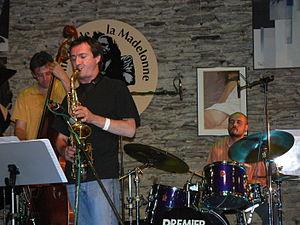
L'ensemble Stéphane Mercier Quartette au Jazz &amp
Le Jazz & Blues Festival de Gouvy est un évènement musical de renommée internationale qui se tient chaque premier week-end d'août à Gouvy, en Belgique depuis le 5 août 1978.